Tammar wallaby

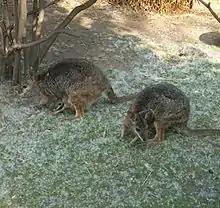
Tammar wallabies are easy to keep in captivity.

The tammar wallaby is a model organism for studying marsupial biology, as well as mammal biology in general. It has been used in the fields of reproductive biology, immunology, metabolism, neurobiology and many others. Its "seasonal and lactational control of its reproduction" makes its reproduction particularly suited for study. Saunders and colleagues (2017) have suggested the bipedal tammar as a better model for research into human spinal cord injuries than quadrupedal rodents. Tammar wallabies are easy to keep in captivity as they are non-aggressive, can adjust to surgeries and reproduce easily, requiring just one male for five females. Tammar wallabies used for scientific study are generally housed in outdoor pens with enough water and shelter, instead of a laboratory.